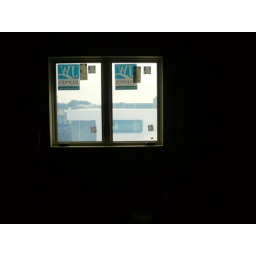
Guest bedroom window in rear apartment looking at front apartment's kitchen awning window.